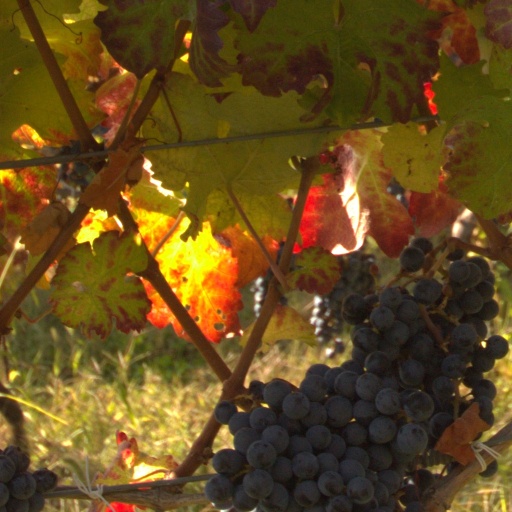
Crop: grape